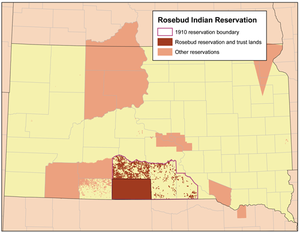
La réserve indienne de Rosebud est une réserve indienne américaine située dans l'État du Dakota du Sud. Créée en 1889, elle accueille la tribu sioux de Rosebud, constituée de Brûlés, issus de la tribu des Lakotas.